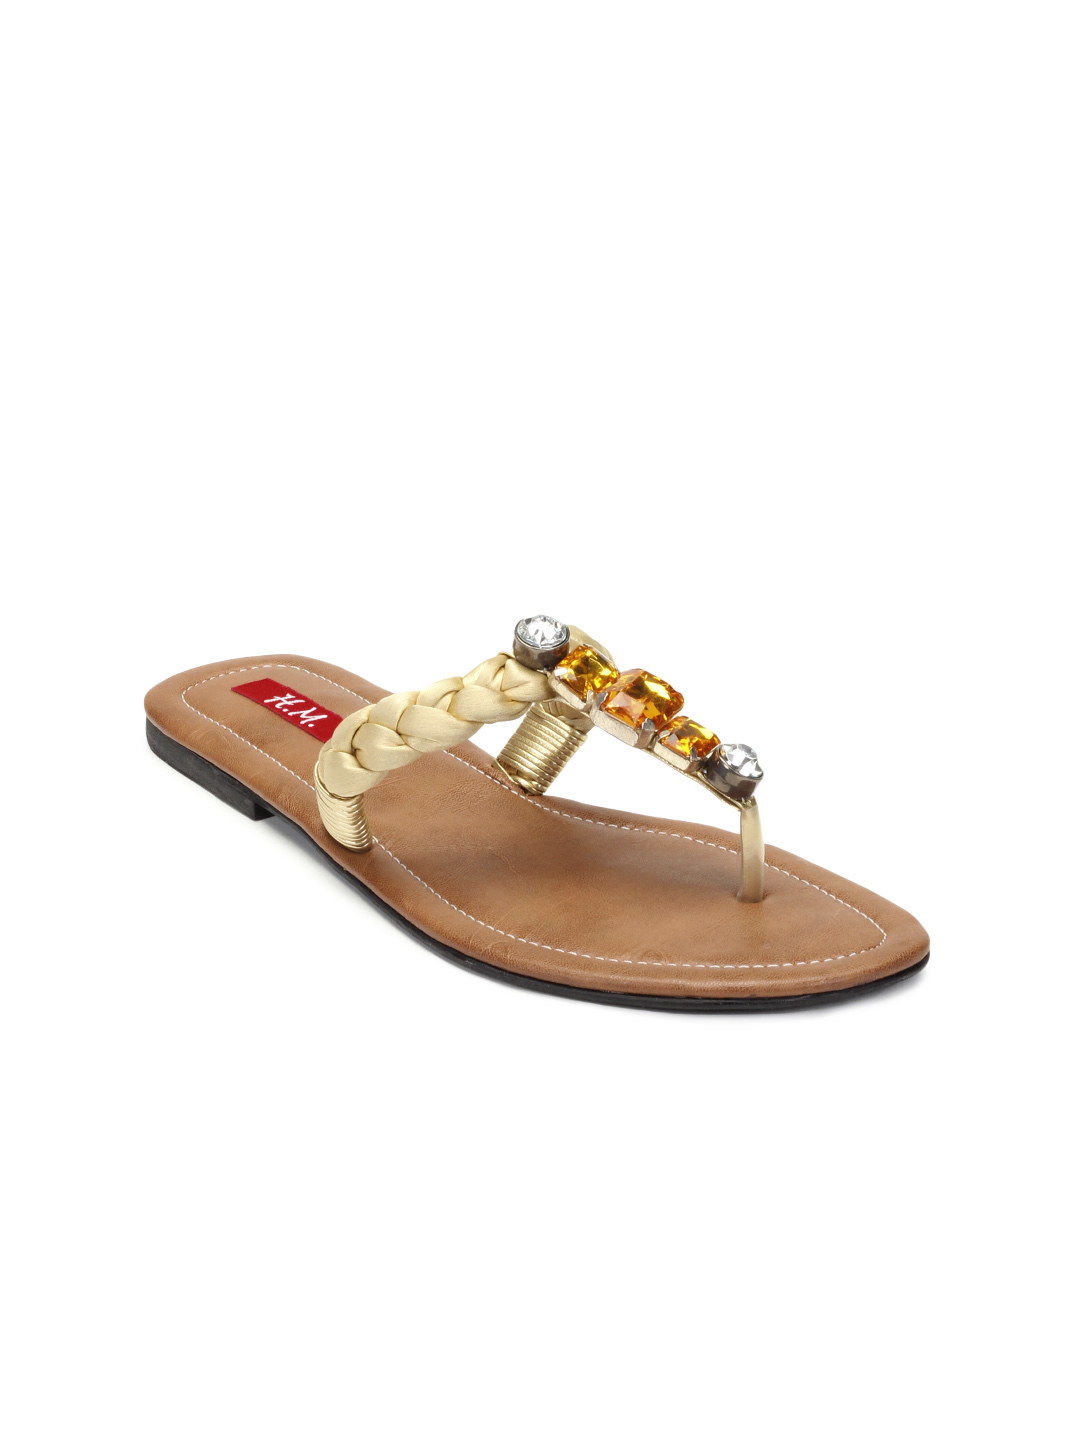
HM Women Beige Sandals
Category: Footwear / Shoes / Flats
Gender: Women
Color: Brown
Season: Winter 2012
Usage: Casual